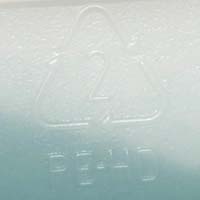
Plastic recycling code class: 2_high_density_polyethylene_PE-HD